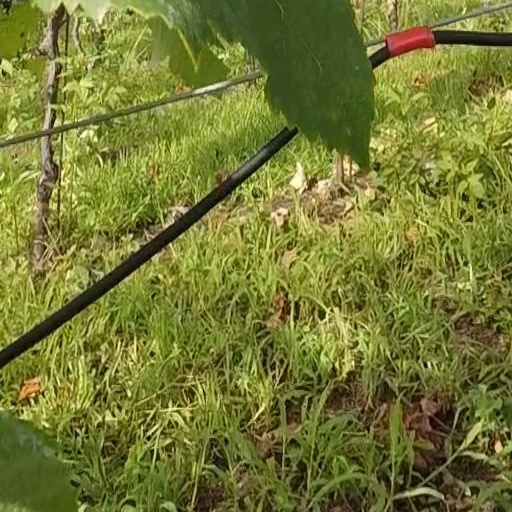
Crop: grape